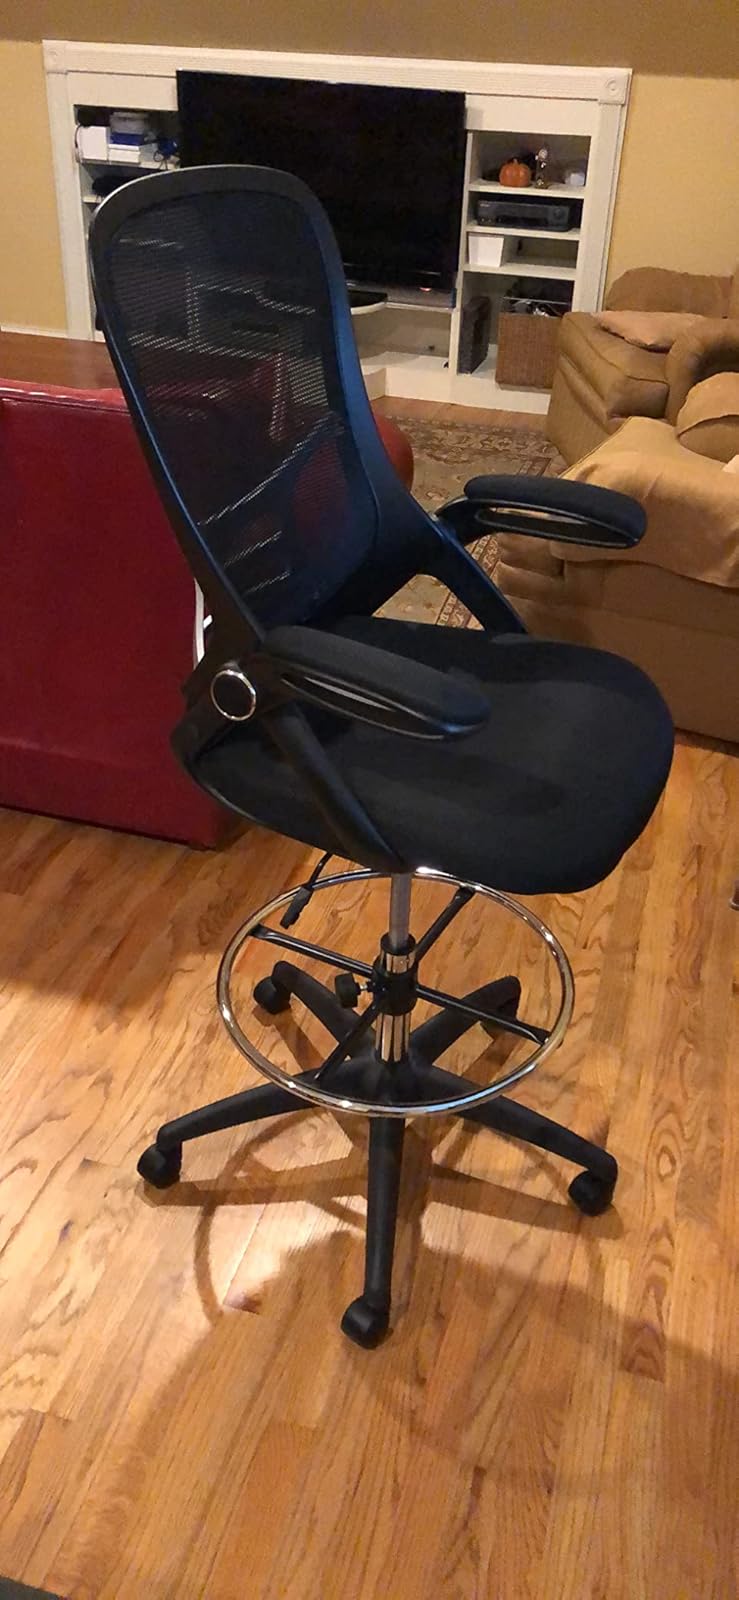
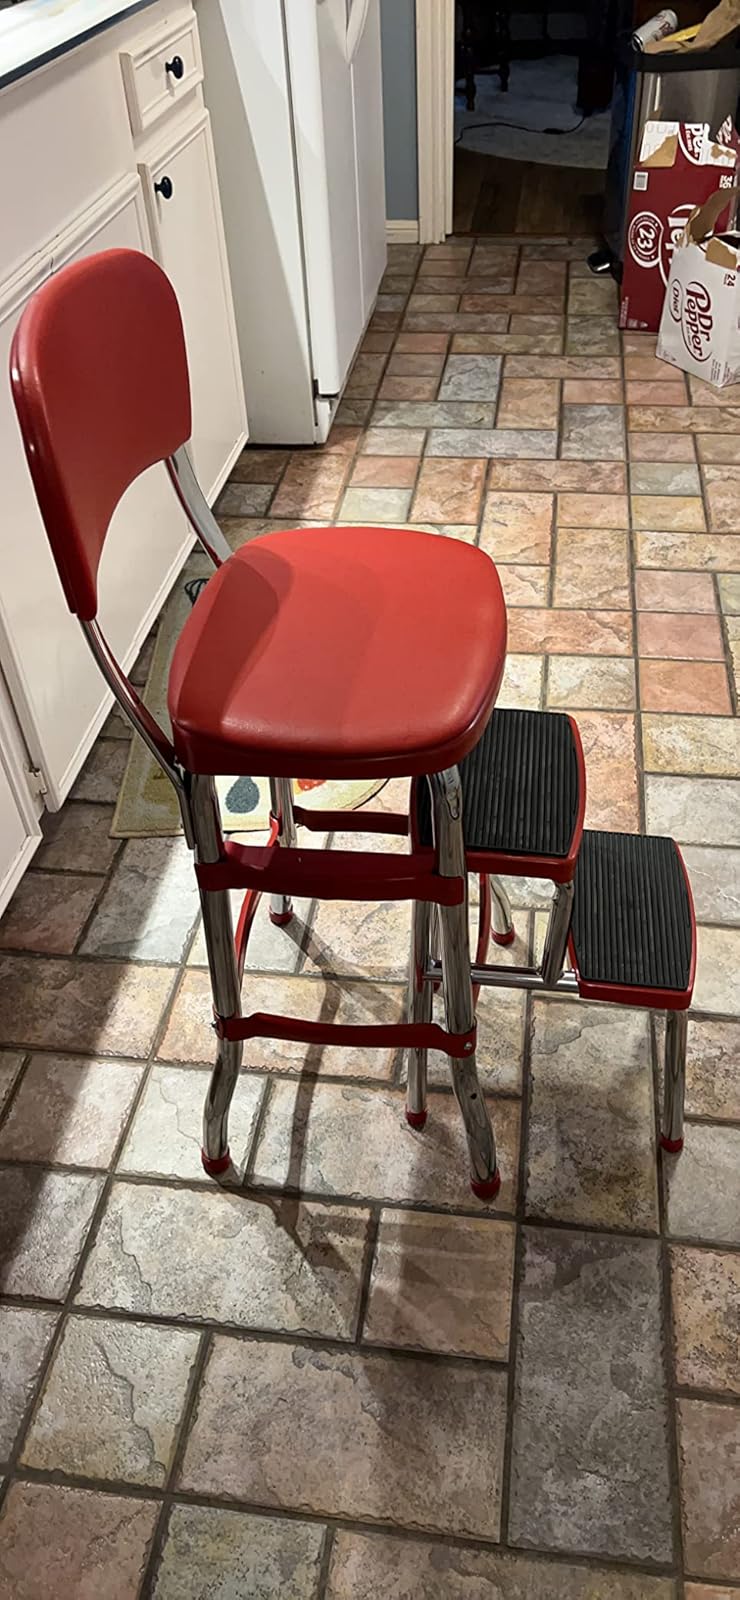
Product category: items_chair
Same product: no